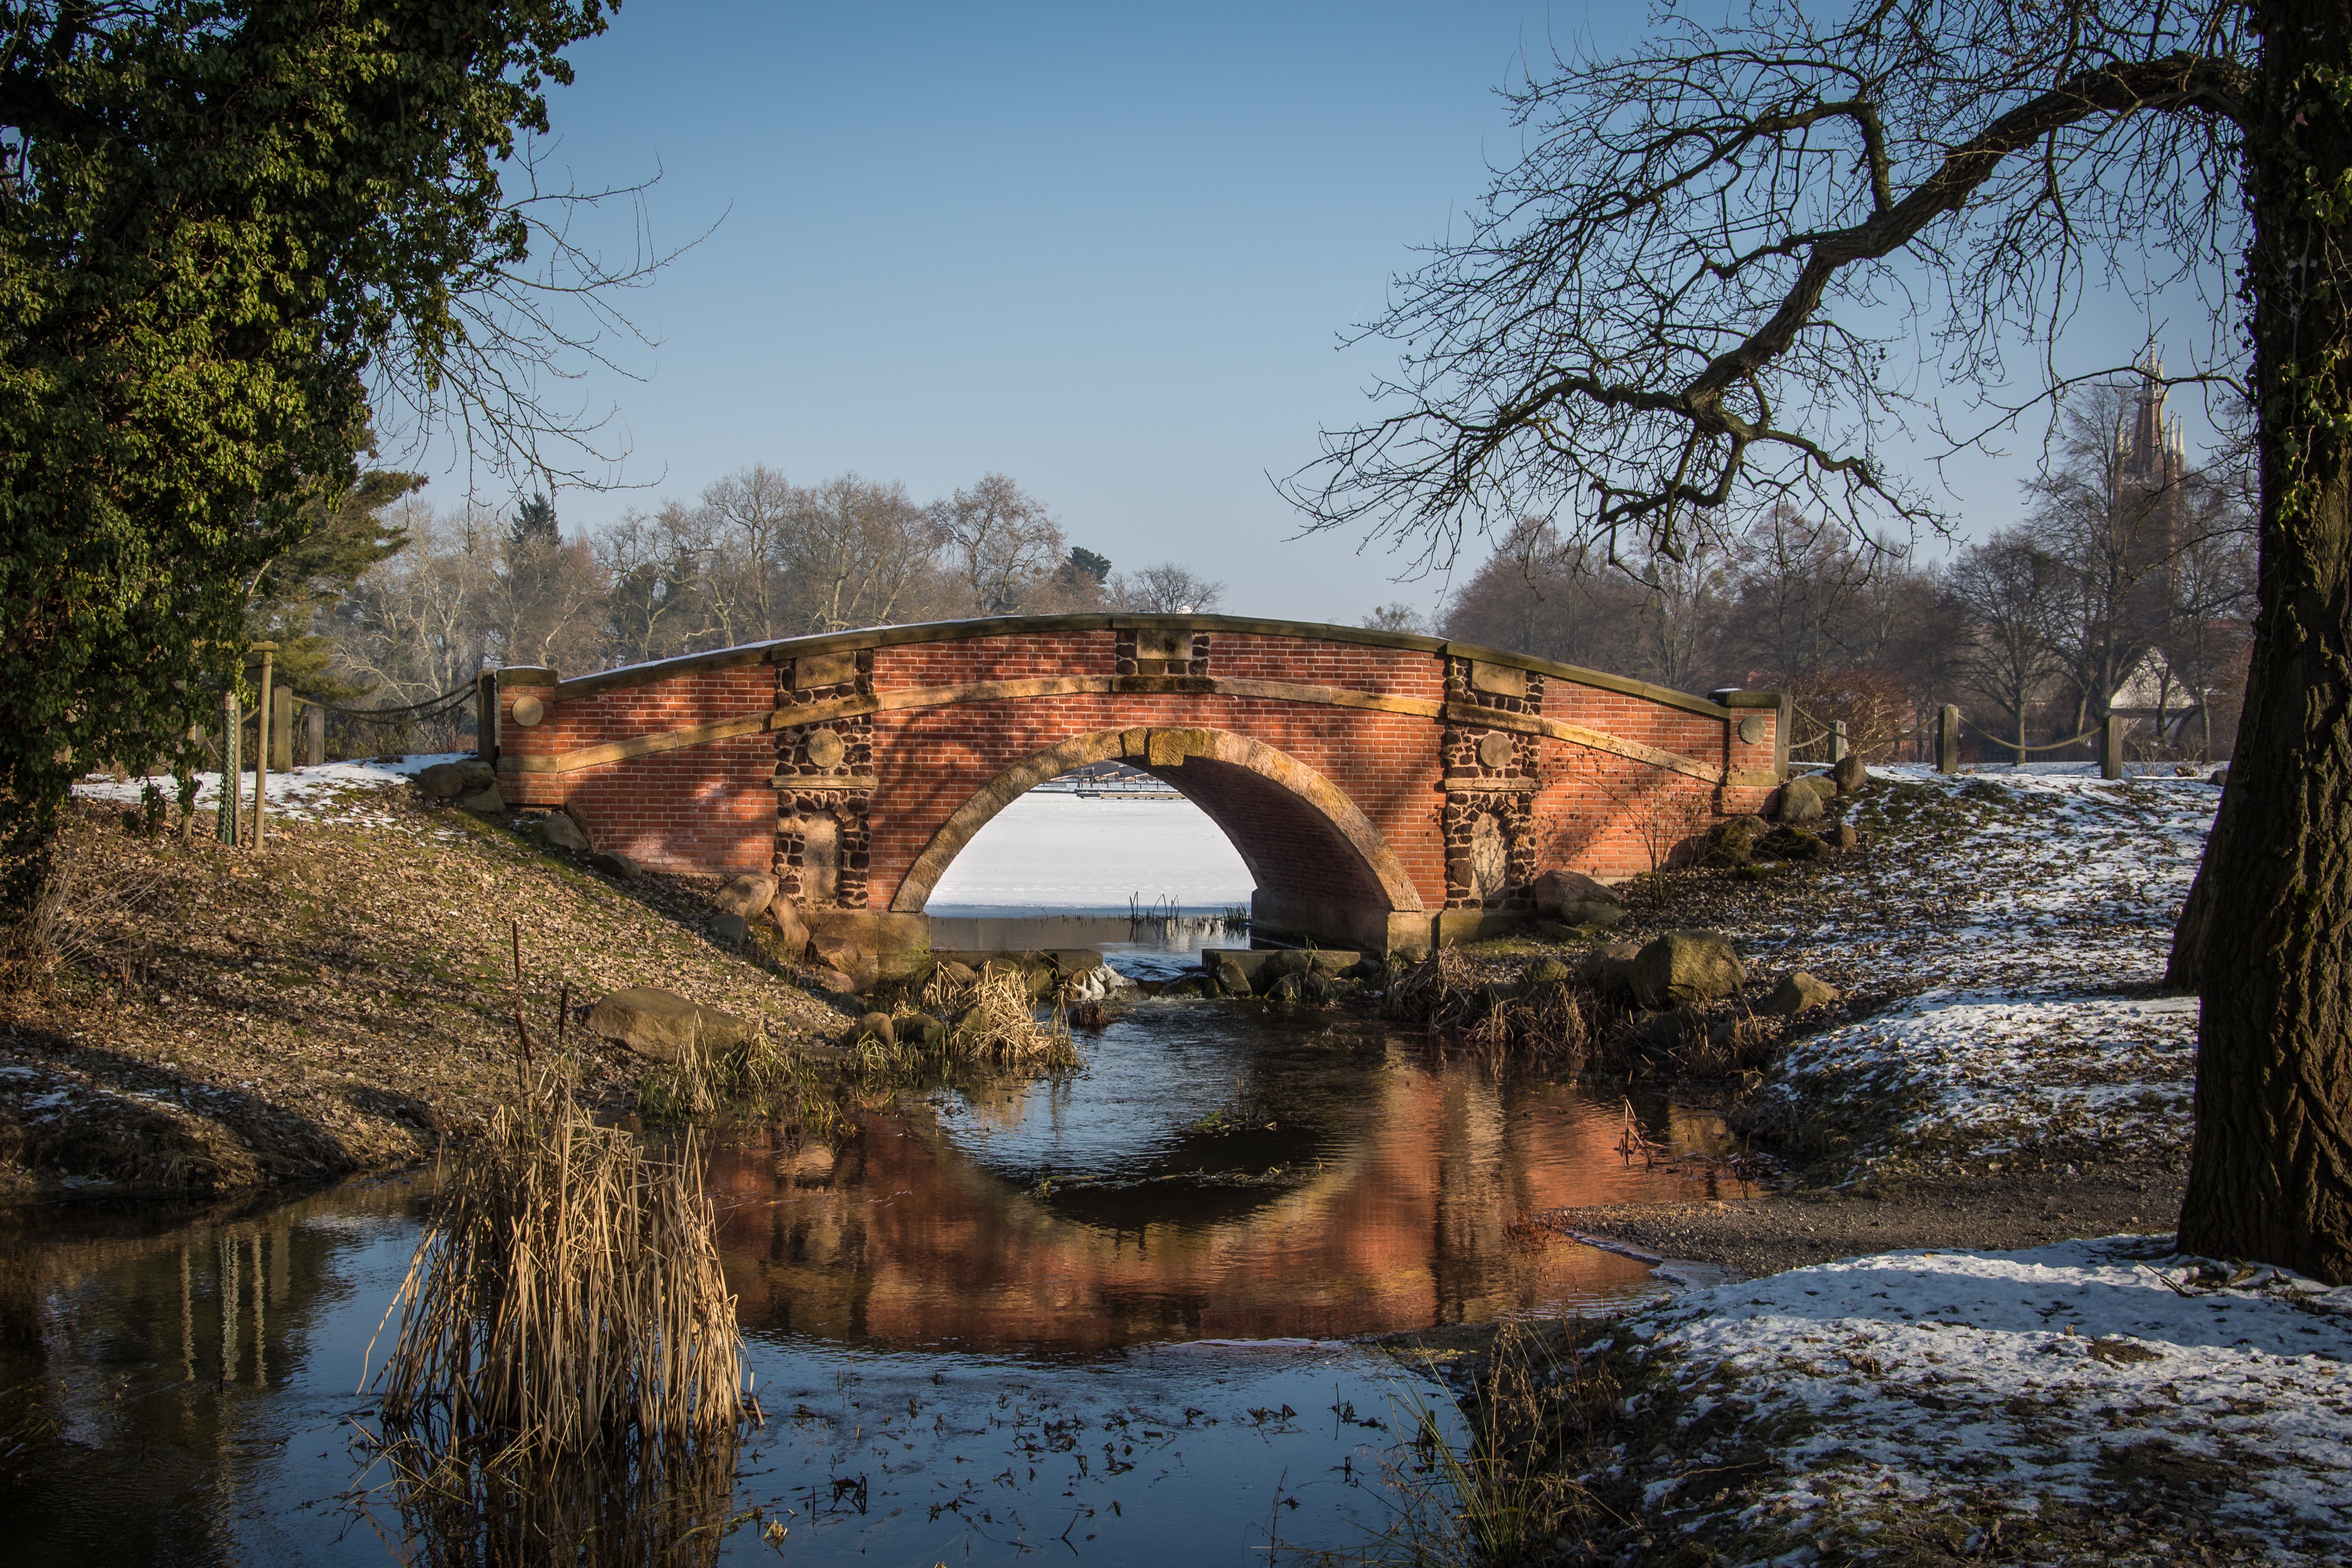
winter, park, park w rlitz, cold, snow, trees, landscape, wintry, nature, bridge, home, frosty, romantic, frost, winter mood, bach